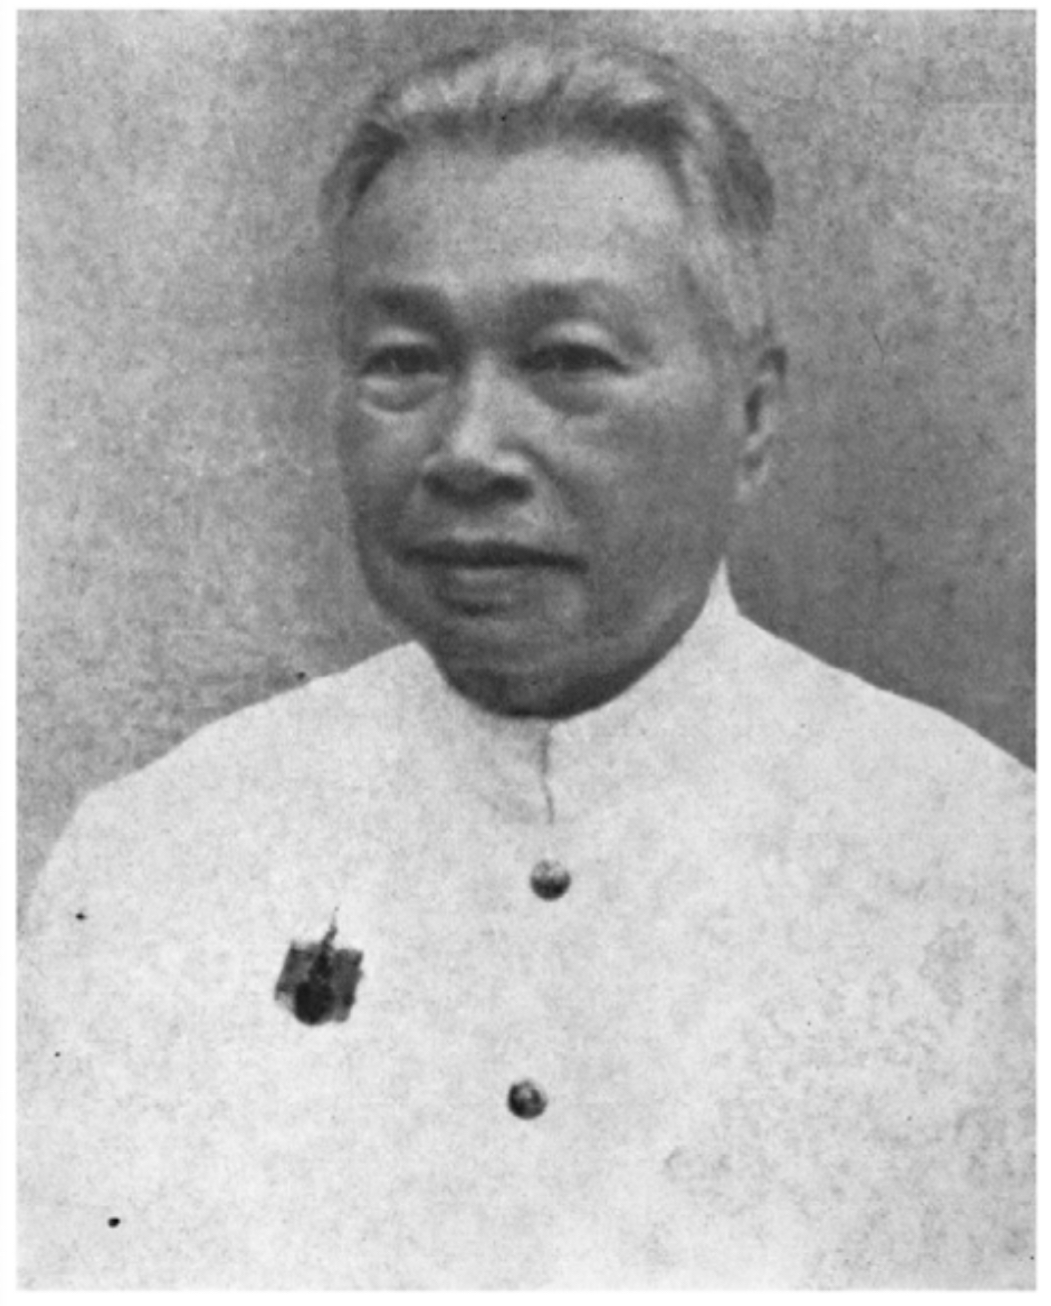
หลวงประดิษฐไพเราะ (ศร ศิลปบรรเลง)

| honorific_prefix = ยศข้าราชการทหารและพลเรือนของสยาม|รองเสวกเอก
| name = หลวงประดิษฐไพเราะ (ศร ศิลปบรรเลง)
| honorific_suffix = เบญจมาภรณ์มงกุฎไทย|บ.ม.
| image = หลวงประดิษฐไพเราะ (ศร ศิลปบรรเลง) ๑.jpg
| birth_place = ตำบลดาวดึงส์ อำเภออัมพวา จังหวัดสมุทรสงคราม ประเทศสยาม
| death_place = บ้านศิลปบรรเลง ถนนบริพัตร จังหวัดพระนคร ประเทศไทย
| nationality = ไทย
| other_names = ศร ศิลปบรรเลง
| known_for = ผู้ชำนาญด้านดนตรีไทยผู้ประพันธ์เพลง"แสนคำนึง"
| occupation = นักดนตรีไทย อาจารย์
| musical instrument = ระนาดเอก
| spouse = โชติ หุราพันธ์ ฟู หุราพันธ์
| children = 12 คน
รองเสวกเอก หลวงประดิษฐไพเราะ (ศร ศิลปบรรเลง) (6 สิงหาคม พ.ศ. 2424 – 8 มีนาคม พ.ศ. 2497) เป็นนักดนตรีไทยผู้มีชื่อเสียงในด้านการเล่นระนาดเอกและประพันธ์เพลงไทยเดิมประมาณ 300 เพลง
== ชีวิตส่วนบุคคล ==
หลวงประดิษฐไพเราะ นามเดิม ศร เกิดเมื่อวันที่ 6 สิงหาคม พ.ศ. 2424 ในรัชสมัยของพระบาทสมเด็จพระจุลจอมเกล้าเจ้าอยู่หัว ที่ตำบลดาวดึงส์ อำเภออัมพวา จังหวัดสมุทรสงคราม|สมุทรสงคราม เป็นบุตรของ นายสิน นางยิ้ม ศิลปบรรเลง บิดาของท่านคือครูสินเป็นเจ้าของวงปี่พาทย์ และเป็นศิษย์ของพระประดิษฐไพเราะ (มี ดุริยางกูร) หลวงประดิษฐไพเราะถึงแก่กรรมเมื่อวันที่ 8 มีนาคม พ.ศ. 2497 รวมอายุ 73 ปี
=== ครอบครัว ===
รองเสวกเอก หลวงประดิษฐไพเราะ (ศร ศิลปบรรเลง) สมรสครั้งแรกกับนางโชติ ประดิษฐ์ไพเราะ (สกุลเดิม: หุราพันธ์) ธิดาของนายพันโท พระประมวญประมาณพล มีบุตรธิดาด้วยกัน 7 คน ต่อมาเมื่อนางโชติถึงแก่กรรมแล้วจึงได้สมรสครั้งที่ 2 กับนางฟู ศิลปบรรเลง (สกุลเดิม: หุราพันธ์) ซึ่งเป็นน้องสาวของนางโชติ มีบุตรธิดาด้วยกัน 5 คน รวมจำนวนบุตรธิดาทั้งหมด 12 คน ซึ่งได้แก่ หนังสืองานพระราชทานเพลิงศพ หลวงประดิษฐไพเราะ (ศร ศิลปบรรเลง) 10 มีนาคม 2498 ณ เมรุวัดเทพศิรินทราวาส
# เด็กหญิงสร้อยไข่มุกด์ ศิลปบรรเลง - ถึงแก่กรรมตั้งแต่ยังเด็ก
# เด็กหญิงศุกร์ดารา ศิลปบรรเลง - ถึงแก่กรรมตั้งแต่ยังเด็ก
# ชิ้น ศิลปบรรเลง|นางชิ้น ไชยพรรค (คุณหญิงชิ้น ศิลปบรรเลง)
# นางมหาเทพกษัตรสมุห (บรรเลง สาคริก)
# เด็กชายศิลปสราวุธ ศิลปบรรเลง - ถึงแก่กรรมตั้งแต่ยังเด็ก
# ประสิทธิ์ ศิลปบรรเลง|นายประสิทธิ์ ศิลปบรรเลง
# นางภัลลิกา ศิลปบรรเลง
# นางชัชวาลย์ จันทร์เรือง
# เด็กชายแดง ศิลปบรรเลง - ถึงแก่กรรมตั้งแต่ยังเด็ก
# นายขวัญชัย ศิลปบรรเลง
# นาวาเอกสมชัย ศิลปบรรเลง
# นายสนั่น ศิลปบรรเลง
== ทักษะทางด้านดนตรี ==
ไฟล์:หลวงประดิษฐไพเราะ (ศร ศิลปบรรเลง) ๒.jpg|thumb|หลวงประดิษฐไพเราะ เมื่อวัย 36 ปี
ศร สามารถตีฆ้องวงใหญ่ได้เองตั้งแต่อายุ 5 ขวบ เริ่มเรียนปี่พาทย์เมื่ออายุ 11 ปี ตีระนาดได้รวดเร็ว มาตั้งแต่เด็ก โดยมีบิดาเป็นผู้ถ่ายทอดวิชาปี่พาทย์ให้จนกระทั่งมีความสามารถในการประชันวงถึงขั้นมีชื่อเสียงไปทั่วลุ่มแม่น้ำแม่กลอง จากการได้ออกแสดงฝีมือนี้เองทำให้ชื่อเสียงของนายศร เป็นที่เลื่องลือในหมู่นักดนตรีมากขึ้น โดยเฉพาะในงานใหญ่ครั้งแรก คือ "งานโกนจุกเจ้าจอมเอิบ" และ เจ้าจอมอาบ ธิดาเจ้าพระยาสุรพันธ์พิสุทธิ์ จังหวัดเพชรบุรี
ในปี พ.ศ. 2443 ขณะเมื่ออายุ 19 ปี ท่านได้แสดงฝีมือเดี่ยวระนาดเอกถวายสมเด็จพระราชปิตุลา บรมพงศาภิมุข เจ้าฟ้าภาณุรังษีสว่างวงศ์ กรมพระยาภาณุพันธุวงศ์วรเดช เป็นที่ต้องพระทัยมาก จึงทรงรับตัวเข้ามาไว้ที่วังบูรพาภิรมย์ ทำหน้าที่คนระนาดเอกประจำ ต่อมาวันที่ 27 มิถุนายน พ.ศ. 2468 นายศร ศิลปบรรเลง ได้รับพระราชทานบรรดาศักดิ์เป็น"หลวงประดิษฐไพเราะ" มีราชการในกรมมหรสพ ถือศักดินา 400ราชกิจจานุเบกษา, พระราชทานบรรดาศักดิ์ , เล่ม 42, ตอน 0 ง, 5 กรกฎาคม 2468, หน้า 1033 เข้ารับพระราชทานสัญญาบัตรเมื่อวันที่ 11 กรกฎาคม ณ พระที่นั่งบรมพิมานราชกิจจานุเบกษา, พระราชทานสัญญาบัตรบรรดาศักดิ์, เล่ม 42, ตอน 0 ง, 19 กรกฎาคม 2468, หน้า 1151-2 แล้วได้รับพระราชทานยศเป็น "หุ้มแพร" ในวันที่ 13 กรกฎาคม ศกเดียวกันราชกิจจานุเบกษา, พระราชทานยศ , เล่ม 42, ตอน 0 ง, 19 กรกฎาคม 2468, หน้า 1152 ทั้งนี้ท่านไม่เคยรับราชการอยู่ในกรมกองใดมาก่อน แต่เพราะฝีมือและความสามารถของท่านเป็นที่ต้องพระหฤทัย
ในปี พ.ศ. 2469 ท่านได้เข้ารับราชการในกรมปี่พาทย์และโขนหลวง กระทรวงวัง ท่านได้มีส่วนถวายการสอนดนตรีให้กับพระบาทสมเด็จพระปกเกล้าเจ้าอยู่หัว และสมเด็จพระนางเจ้ารำไพพรรณี พระบรมราชินี รวมทั้งมีส่วนช่วยงานพระราชนิพนธ์เพลงสามเพลง คือ เพลงราตรีประดับดาวเถา เพลงเขมรละออองค์เถา และ เพลงโหมโรงคลื่นกระทบฝั่ง สามชั้น
== ยศและบรรดาศักดิ์ ==
* 27 มิถุนายน 2468 – หลวงประดิษฐ์ไพเราะ
* 11 กรกฎาคม 2468 – เข้ารับพระราชทานสัญญาบัตรบรรดาศักดิ์
* 13 กรกฎาคม 2468 – หุ้มแพร
== ในสื่อ ==
ชีวประวัติของท่านเป็นแรงบันดาลใจในการสร้างภาพยนตร์เรื่อง"โหมโรง (ภาพยนตร์)|โหมโรง" ออกฉายในปีพ.ศ. 2547 และได้รับการดัดแปลงซ้ำเป็นโหมโรง (ละครโทรทัศน์)|ละครโทรทัศน์ ออกฉายทางสถานีโทรทัศน์ไทยพีบีเอส เมื่อ พ.ศ. 2555
== ผลงาน ==
ไฟล์:หลวงประดิษฐไพเราะ (ศร ศิลปบรรเลง) ๓.jpg|thumb|หลวงประดิษฐไพเราะ เมื่อวัย 51 ปี
หลวงประดิษฐไพเราะ ท่านได้แต่งเพลงไว้มากกว่าร้อยเพลง ดังนี้:
; เพลงโหมโรง :
* โหมโรงกระแตไต่ไม้
* โหมโรงปฐมดุสิต
* โหมโรงศรทอง
* โหมโรงประชุมเทวราช
* โหมโรงบางขุนนท์
* โหมโรงนางเยื้อง
* โหมโรงม้าสะบัดกีบ
* โหมโรงบูเซ็นซ๊อค
* ฯลฯ
; เพลงเถา :
* กระต่ายชมเดือนเถา
* ขอมทองเถา
* เขมรเถา
* เขมรปากท่อเถา
* เขมรราชบุรีเถา
* แขกขาวเถา
* แขกสาหร่ายเถา
* แขกโอดเถา
* จีนลั่นถันเถา
* ชมแสงจันทร์เถา
* ครวญหาเถา
* เต่าเห่เถา
* นกเขาขแมร์เถา
* พราหมณ์ดีดน้ำเต้าเถา
* มุล่งเถา
* แมลงภู่ทองเถา
* ยวนเคล้าเถา
* ช้างกินใบไผ่เถา
* ระหกระเหินเถา
* ระส่ำระสายเถา
* ไส้พระจันทร์เถา
* ลาวเสี่ยงเทียนเถา
* แสนคำนึงเถา
* สาวเวียงเหนือเถา
* สาริกาเขมรเถา
* โอ้ลาวเถา
* ครุ่นคิดเถา
* กำสรวลสุรางค์เถา
* แขกไทรเถา
* สุรินทราหูเถา
* เขมรภูมิประสาทเถา
* แขไขดวงเถา
* พระอาทิตย์ชิงดวงเถา
* กราวรำเถา
* ฯลฯ
== เครื่องราชอิสริยาภรณ์ ==
ราชกิจจานุเบกษา, ส่งเครื่องราชอิสริยาภรณ์ไปพระราชทาน , เล่ม ๔๗ ตอนที่ ๐ ง หน้า ๓๒๒๘, ๒๓ พฤศจิกายน ๒๔๗๓
ราชกิจจานุเบกษา, พระราชทานเครื่องราชอิสริยาภรณ์ , เล่ม ๔๖ ตอนที่ ๐ ง หน้า ๓๖๔, ๑๒ พฤษภาคม ๒๔๗๒
ราชกิจจานุเบกษา, พระราชทานเหรียญราชรุจิ, เล่ม ๒๔ ตอนที่ ๕๒ หน้า ๑๔๑๔, ๒๙ มีนาคม ๑๒๖
ราชกิจจานุเบกษา, พระราชทานเหรียญราชรุจิ, เล่ม ๓๔ ตอนที่ ๐ ง หน้า ๕๙๓, ๒๗ พฤษภาคม ๒๔๖๐
== อ้างอิง ==
== แหล่งข้อมูลอื่น ==
* หนังสือที่ระลึกงานพระราชทานเพลิงศพ บนฐานข้อมูล ศูนย์มานุษยวิทยาสิรินธร
หมวดหมู่:บรรดาศักดิ์ชั้นหลวง
หมวดหมู่:นักดนตรีไทย
หมวดหมู่:ผู้ได้รับเหรียญ ร.ด.ม.(ศ)‎
หมวดหมู่:บุคคลจากอำเภออัมพวา